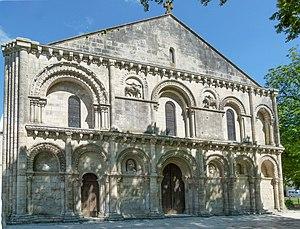
Vue de la façade sud de l'église Notre-Dame de Surgères.
Surgères est une commune du Sud-Ouest de la France, située dans le département de la Charente-Maritime, en région Nouvelle-Aquitaine. Ses habitants sont appelés les Surgériens.
L'église Notre-Dame est une église de style roman saintongeais située à Surgères en Aunis, dans le département français de la Charente-Maritime en région Nouvelle-Aquitaine.